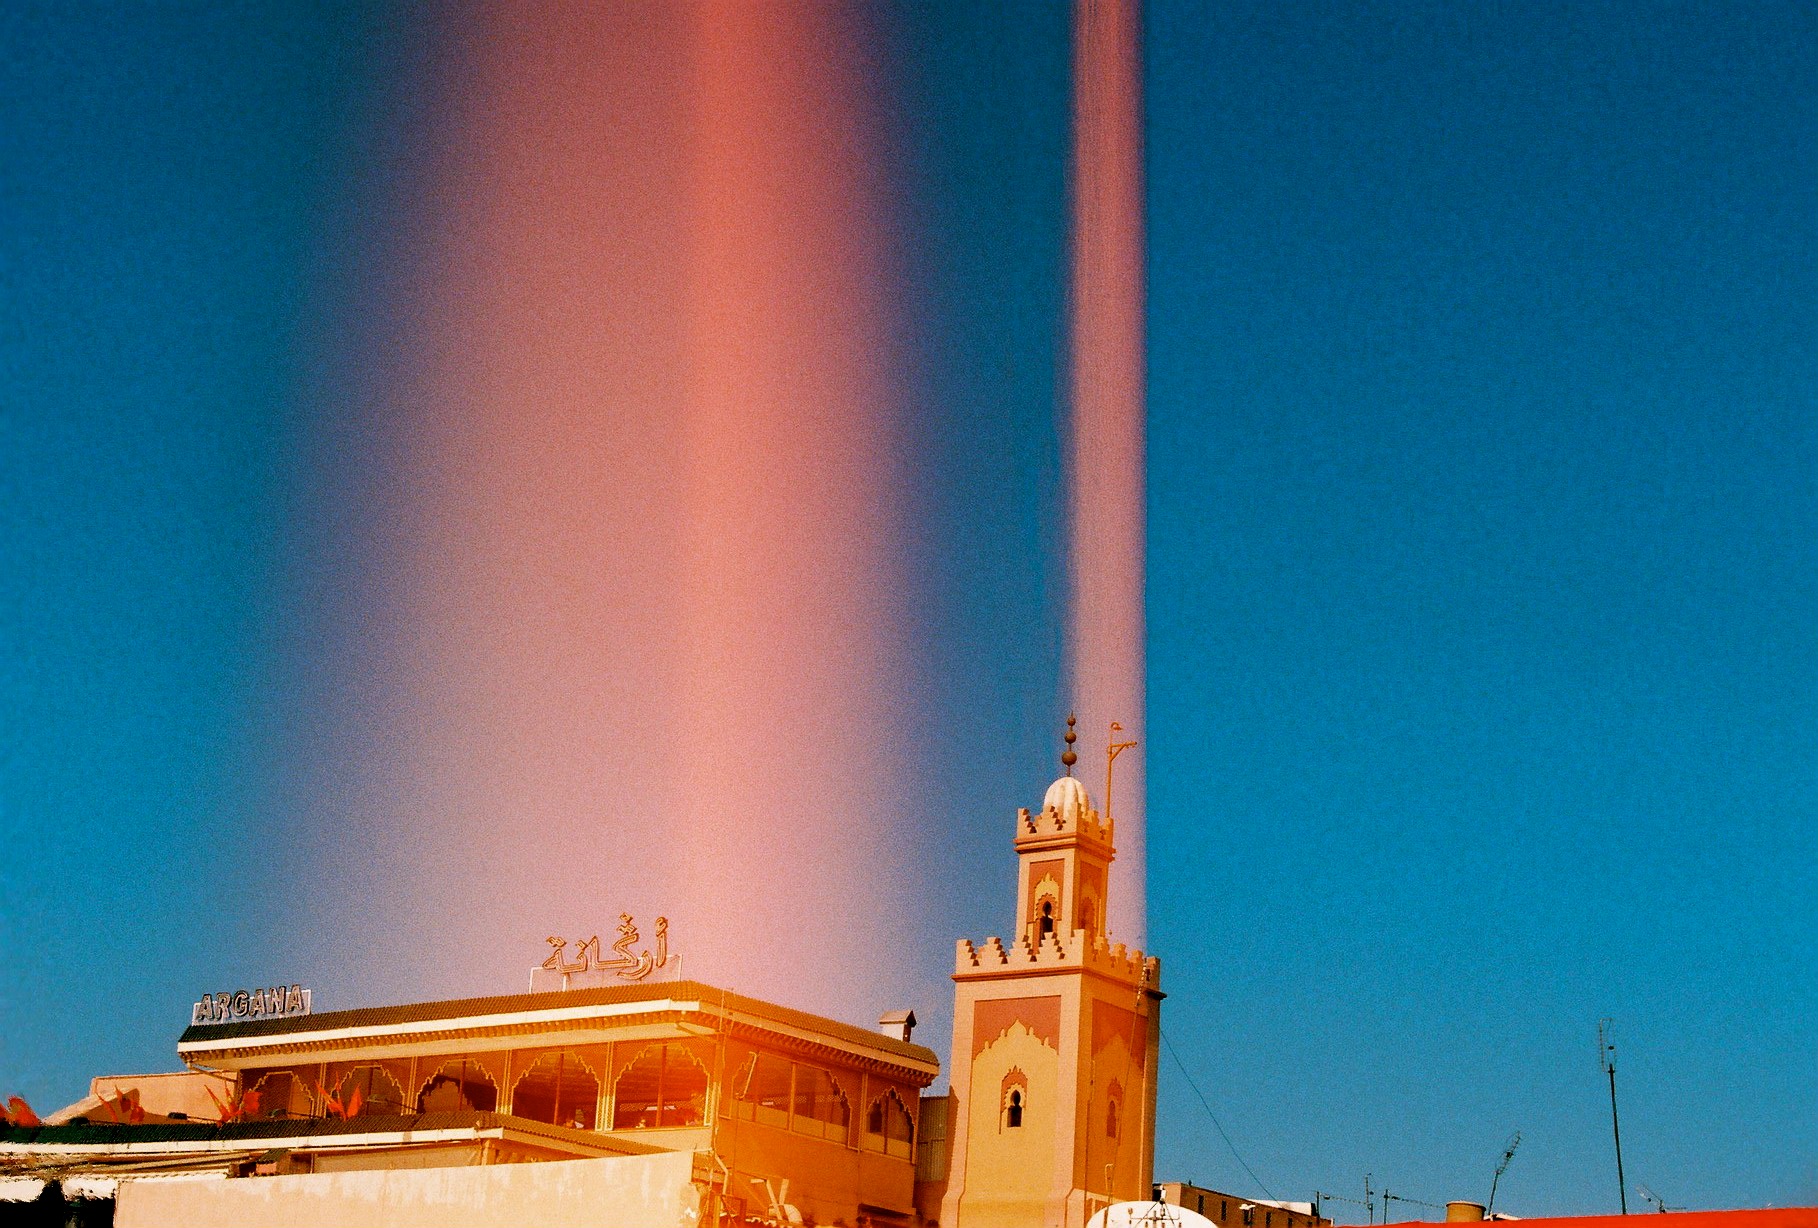
sky, night, vehicle, tower, landmark